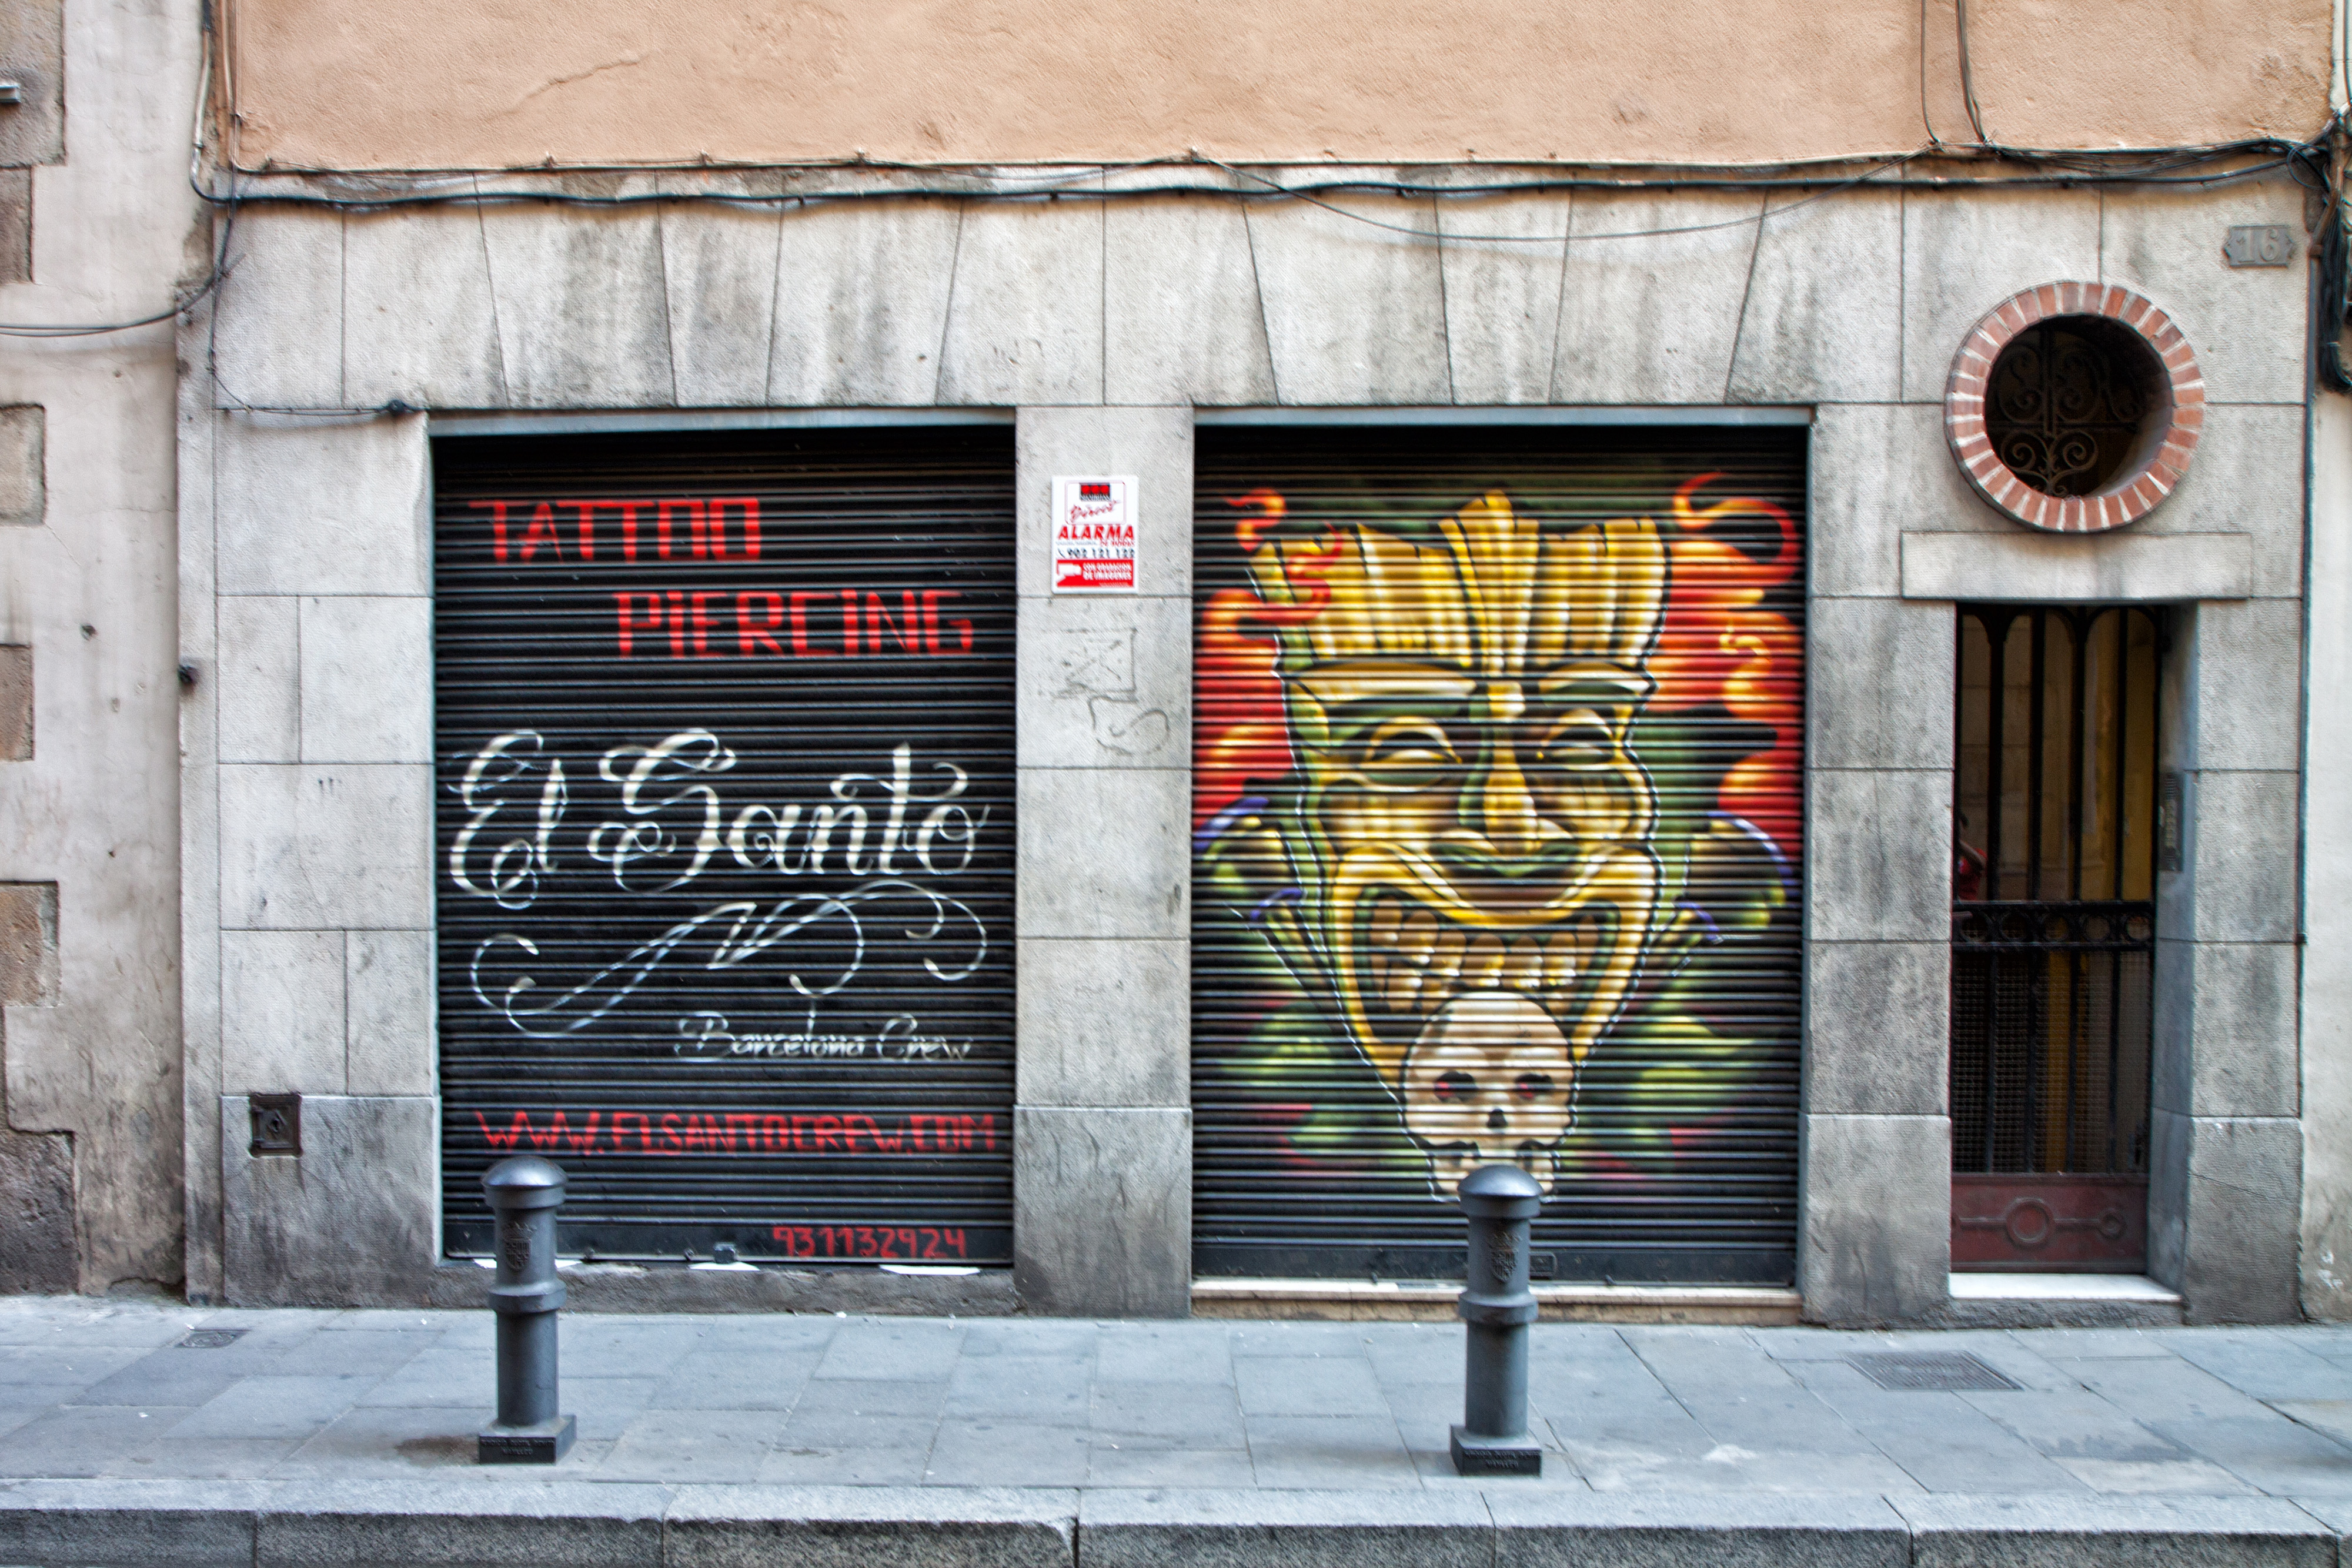
wall, street art, text, facade, art, architecture, door, brick, street, graffiti, building, neighbourhood, tree, font, mural, brickwork, visual arts, window, city, road